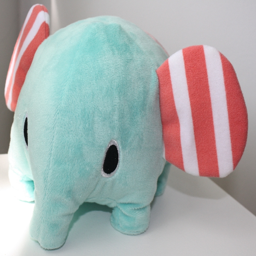
person , the cute blue elephant